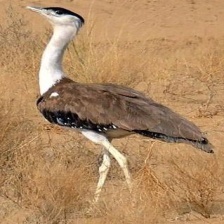
Species: INDIAN BUSTARD
Scientific name: ARDEOTIS NIGRICEPS